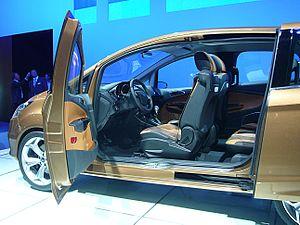
Le Ford B-Max est un petit monospace de la marque américaine Ford, issu d'un concept-car présenté en 2011 au salon de Genève.